24 Hours of Le Mans

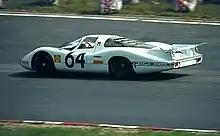
A 1969 Porsche 908 "Langheck"

In the 2008 race between the Audi R10 TDI and the Peugeot 908 HDi FAP, the Audi won by a margin of fewer than 10 minutes. For the 2009 24 Hours of Le Mans, Peugeot introduced a new energy-recovery system similar to the KERS used in Formula One. Aston Martin entered the LMP1 category, but still raced in GT1 with private teams. Audi returned with the new R15 TDI, but Peugeot prevailed in its first overall win since 1993.